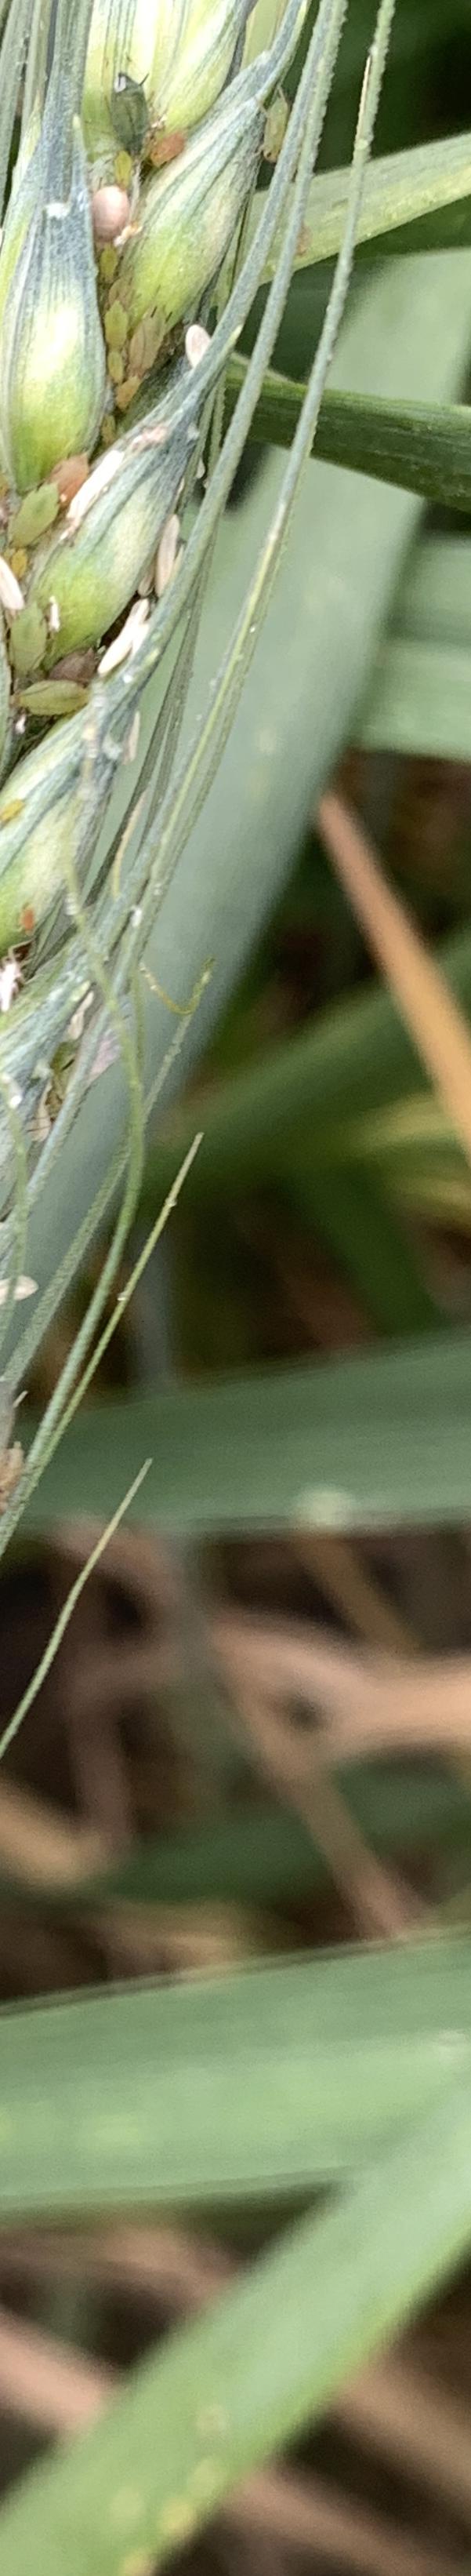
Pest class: english_grain_aphid